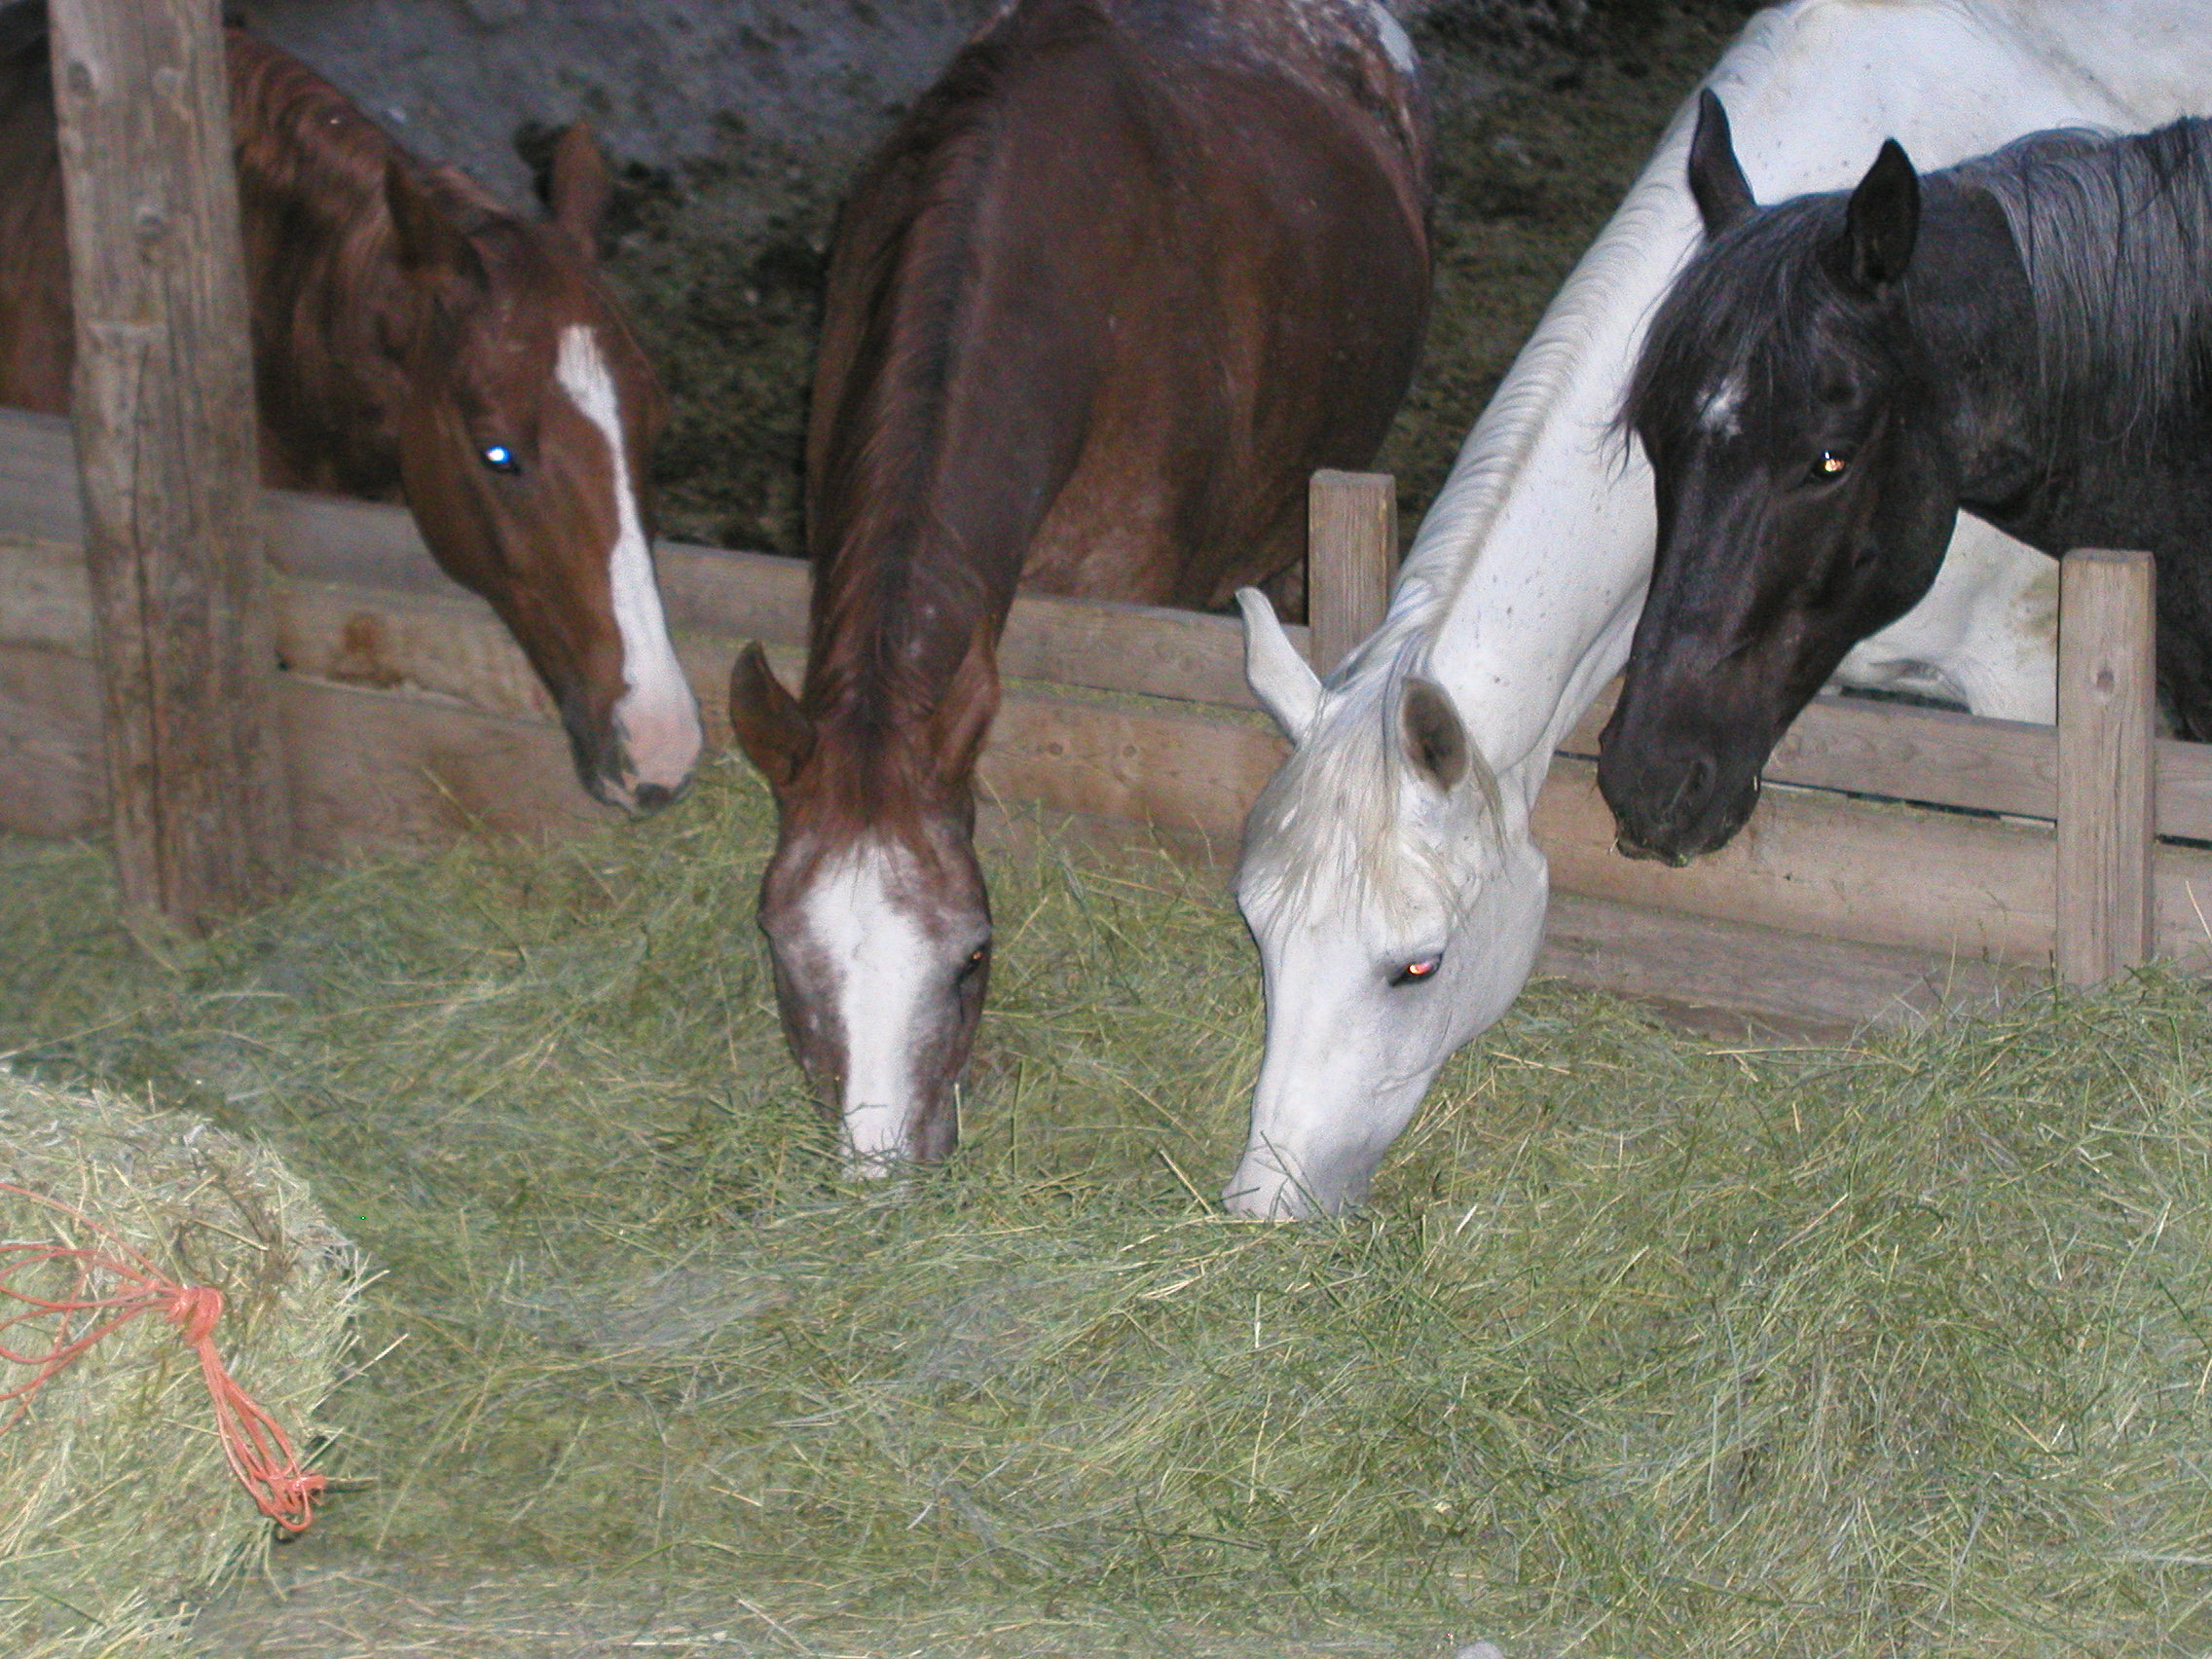
pasture, horse, mammal, stallion, mane, fauna, colorado, vertebrate, mare, foal, colt, halter, pack animal, horse like mammal, mustang horse